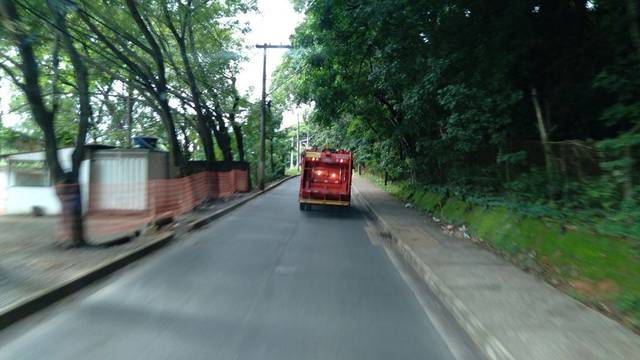
Region: Brazil
Coordinates: -19.894, -43.913